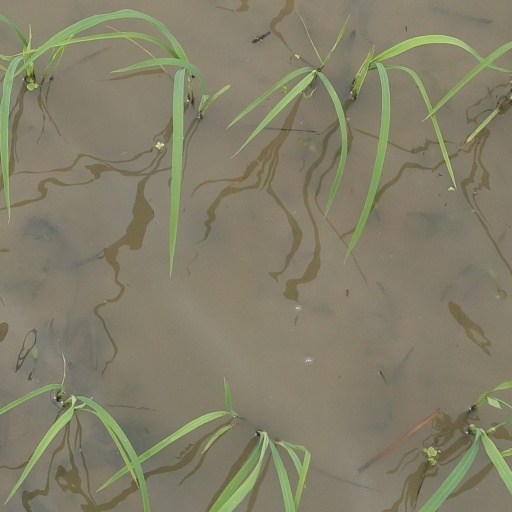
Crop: rice